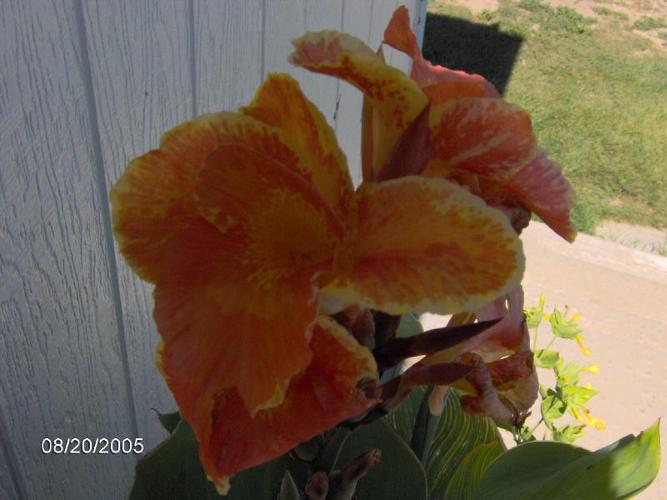
Label: canna lily